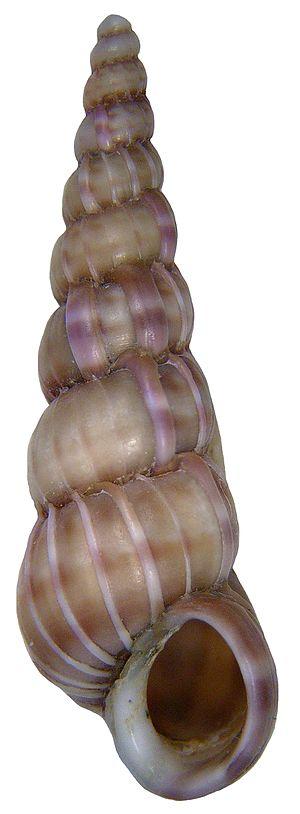
Epitonium est un genre de mollusques, de la famille des Epitoniidae.